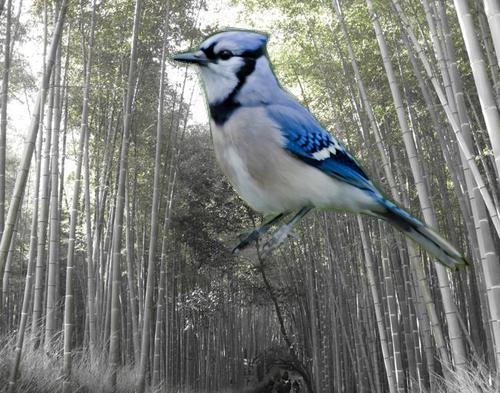
Bird species: Blue_Jay
Bird type: landbird
Background: land